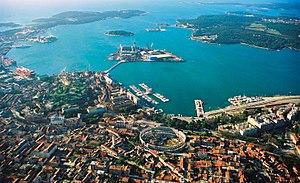
En Croatie, une ville ayant un statut particulier. Elle constitue donc une division administrative de second niveau en dessous des comitats.